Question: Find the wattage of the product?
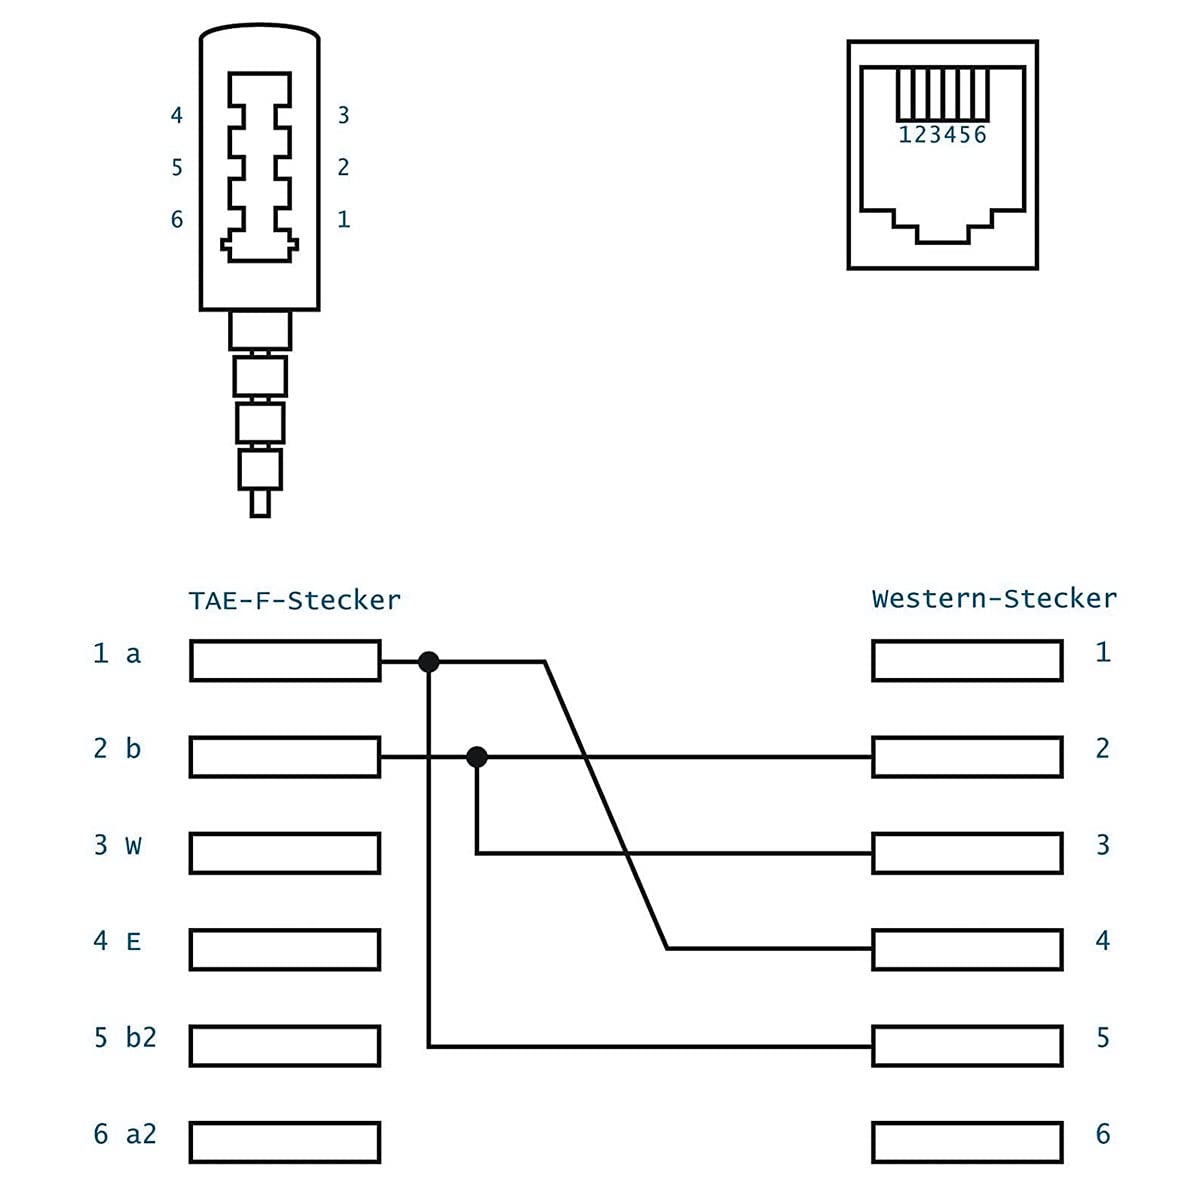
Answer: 3.0 watt